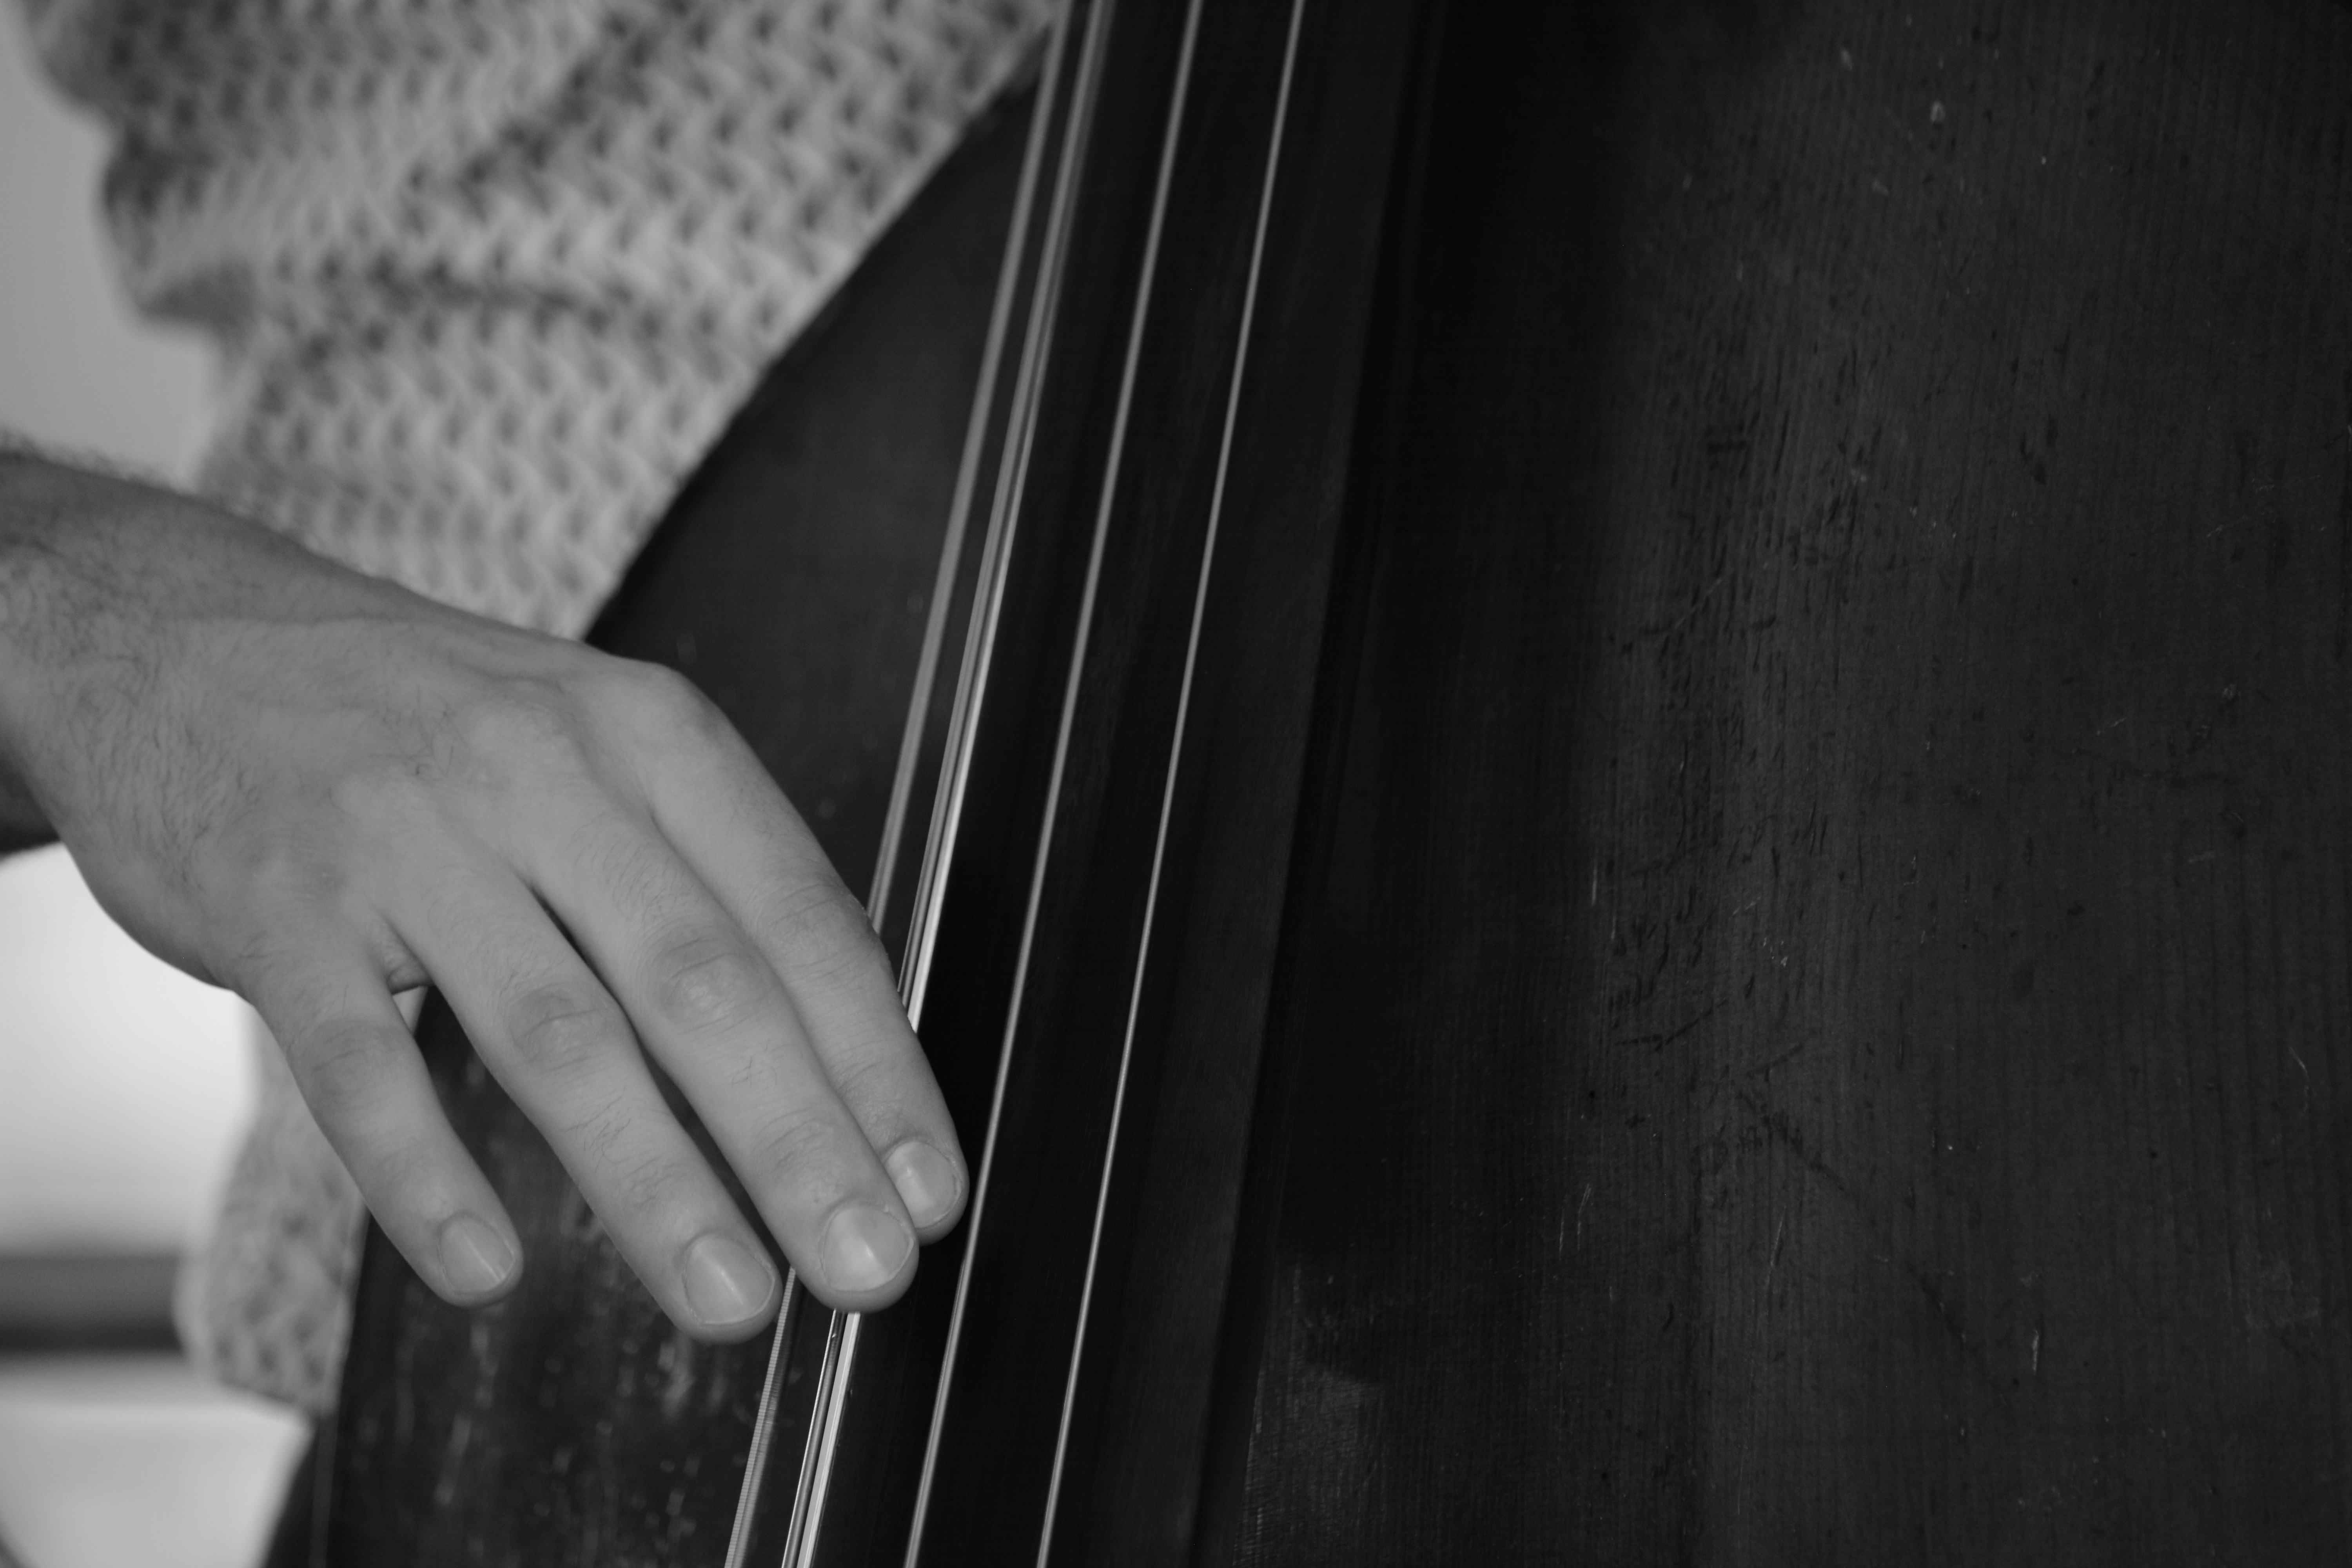
hand, black and white, white, photography, guitar, dance, black, monochrome, musical instrument, close up, festival, cello, out, hamburg, pianist, natural light, tango argentino, couple dance, monochrome photography, string instrument, bowed string instrument, plucked string instruments